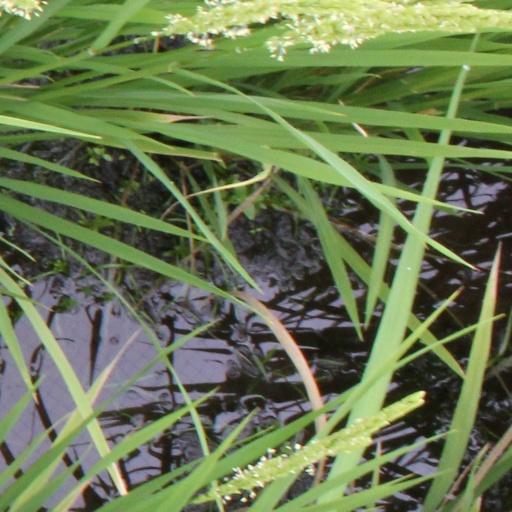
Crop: rice